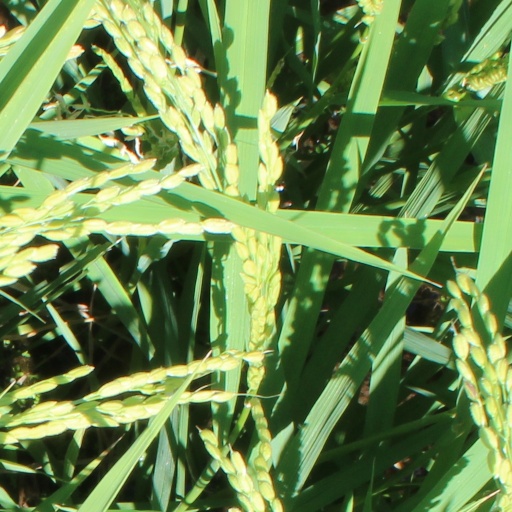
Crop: rice